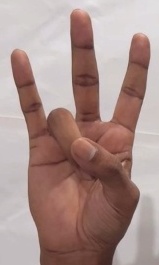
ASL sign: 7